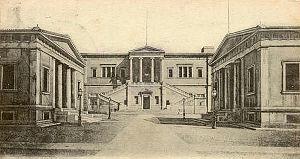
L’université polytechnique nationale d’Athènes fut fondée en 1836. Elle resta jusque dans les années 1950 la seule institution à offrir de diplôme en ingénierie en Grèce.